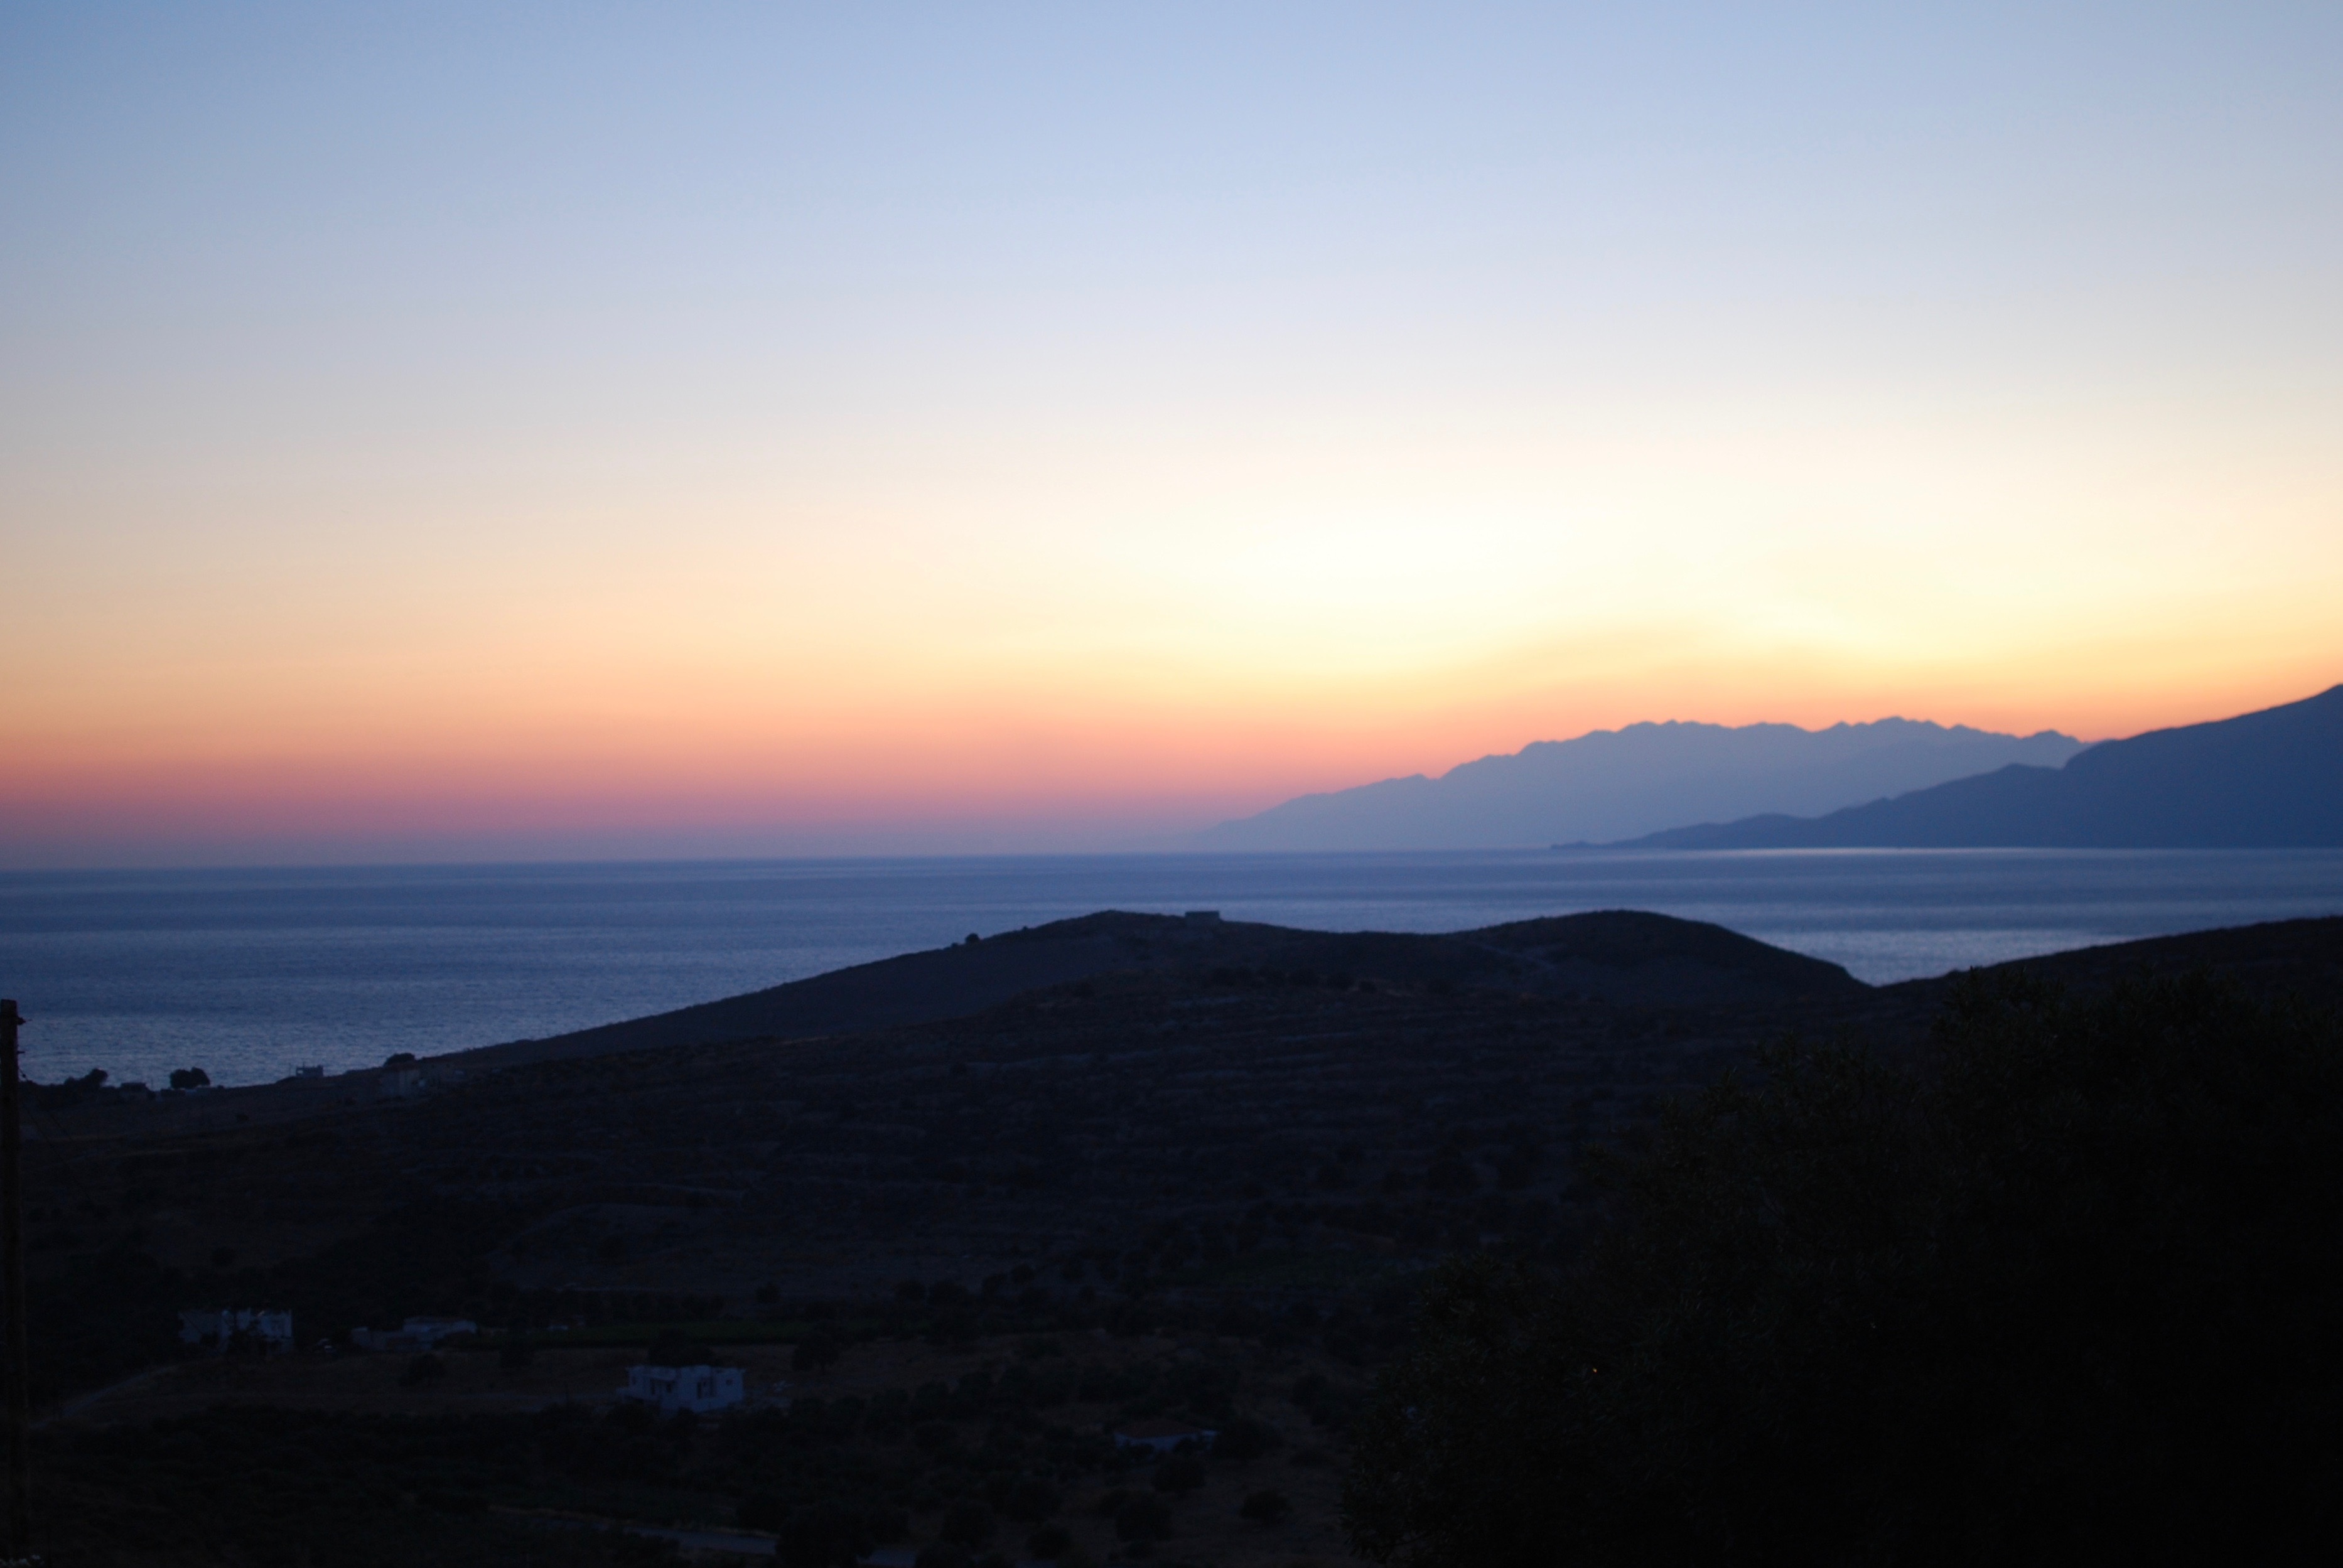
sea, horizon, mountain, sky, sun, sunrise, sunset, sunlight, morning, hill, dawn, dusk, evening, mediterranean, romance, plateau, abendstimmung, crete, afterglow, landform, atmospheric phenomenon, mountainous landforms